Marino Sanuto the Younger

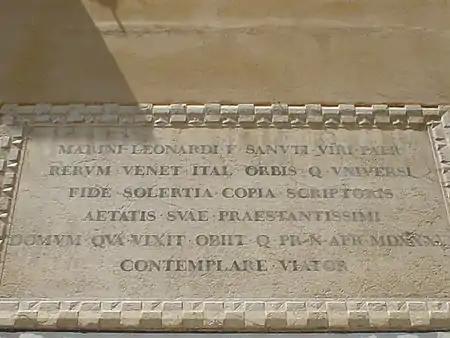

He was briefly married to Cecilia Priuli, but he died with no legitimate male heirs, leaving only two illegitimate daughters.